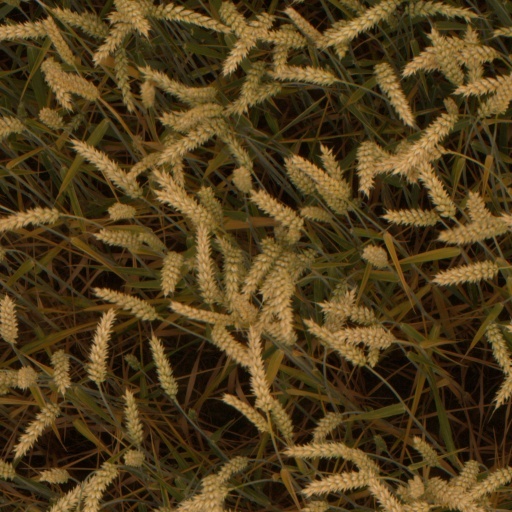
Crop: wheat